Péronne, Somme

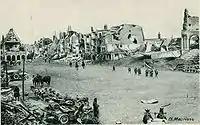
The ruined main square of Péronne after the First World War

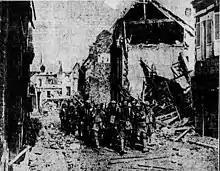
German soldiers running through the town's ruins in 1918.

On a hill, dominating the Somme river and its lakes, Péronne was a well-fortified place during the early Middle Ages. The ramparts were built in the 9th century. All that remains today of the ancient fortress is the "Porte de Bretagne".